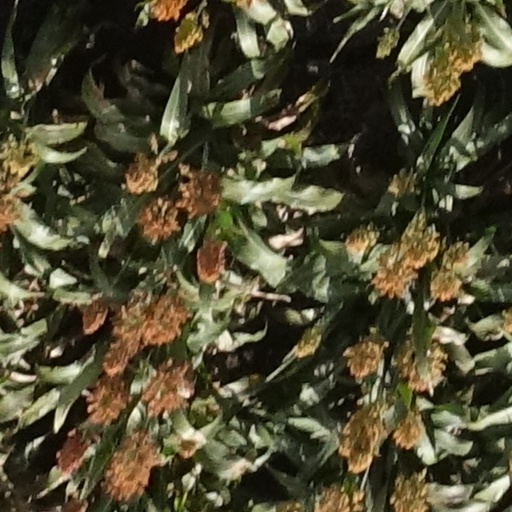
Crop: sorghum